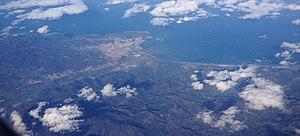
Béjaïa, est une commune algérienne située en bordure de la mer Méditerranée, à 220 km à l'est d'Alger. Elle est le chef-lieu de la wilaya de Béjaïa et de la daïra de Béjaïa, en Petite Kabylie.